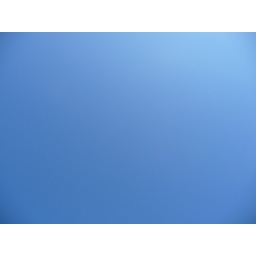
Not a cloud in the sky